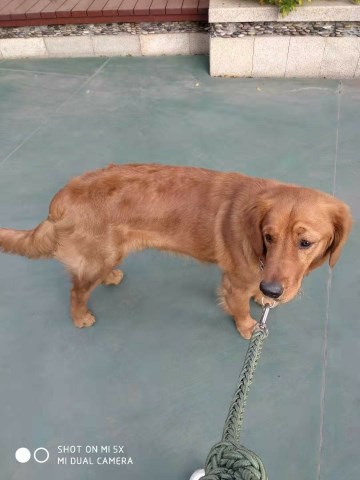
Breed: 5355-n000126-golden_retriever